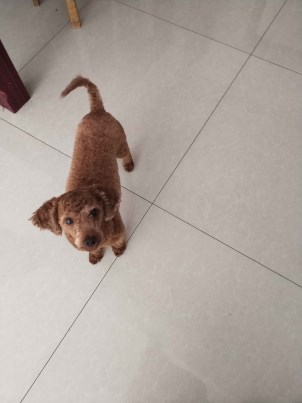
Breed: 2925-n000114-toy_poodle